Xiao Guanyin

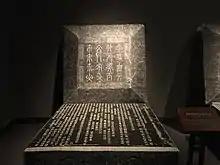
Epitaph for Empress Xuanyi

Xiao Guanyin (1040–13 December 1075), known as the Empress Yide (懿德皇后) during her tenure from 1055 to 1075, and as Empress Xuanyi (宣懿皇后) after her death, was an empress consort of the Liao dynasty of China, married to her cousin Emperor Daozong. She was falsely accused of adultery and forced to commit suicide.